Culture of Pittsburgh

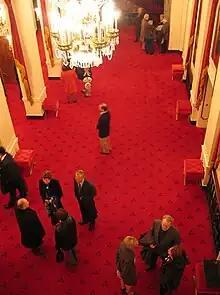
Lobby of Heinz Hall.

In addition to numerous large and small neighborhood parks, Pittsburgh has five large city parks covering hundreds of acres: